San Juan Marriott Resort & Stellaris Casino

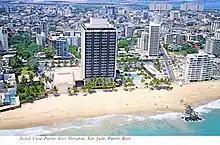
Puerto Rico-Sheraton Hotel, 1960s

The hotel was designed by architects Osvaldo L. Toro and Miguel Ferrer and opened on October 4, 1963 as the Puerto Rico-Sheraton Hotel. Directly on the beach in Condado, it boasted an Olympic-sized swimming pool. Sheraton sold the property to the San Juan Dupont Plaza Corp. of Delaware in 1979 and it was renamed the Dupont Plaza Hotel.